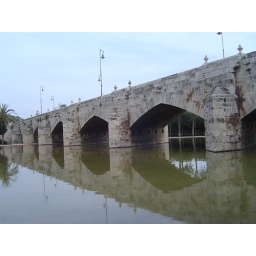
bridge over (troubled) water